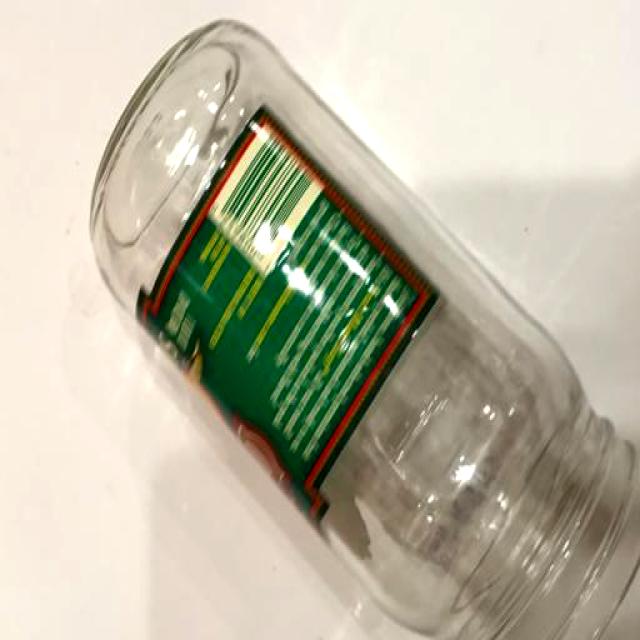
Label: Glass